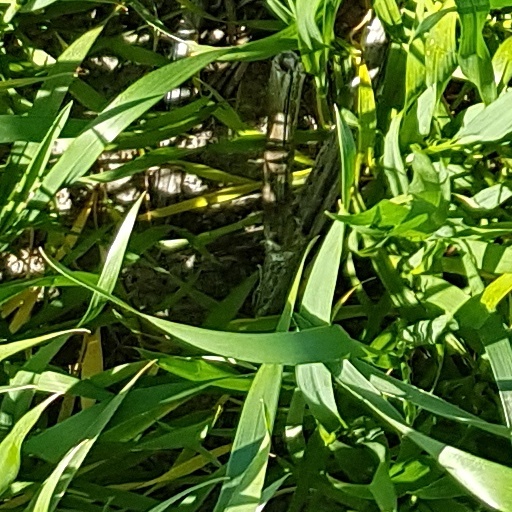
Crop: wheat